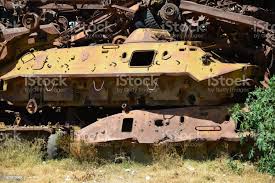
Label: BTR-60